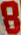
Number: 8